The Plagues of Breslau

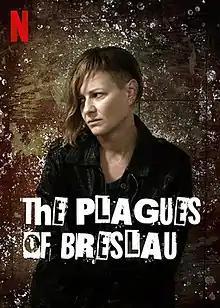
Netflix poster

The Plagues of Breslau is a 2018 Polish crime thriller directed by Patryk Vega. It premiered on 24 November 2018.